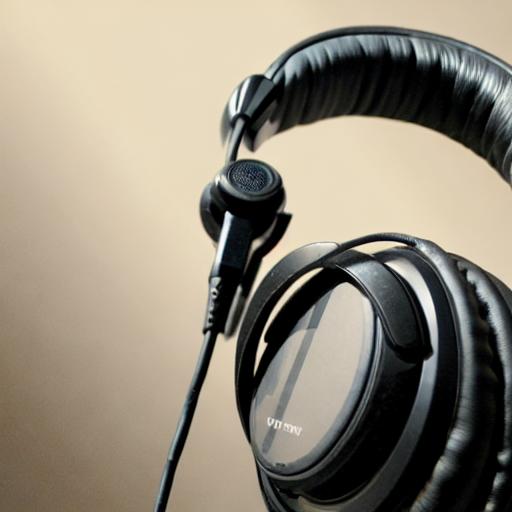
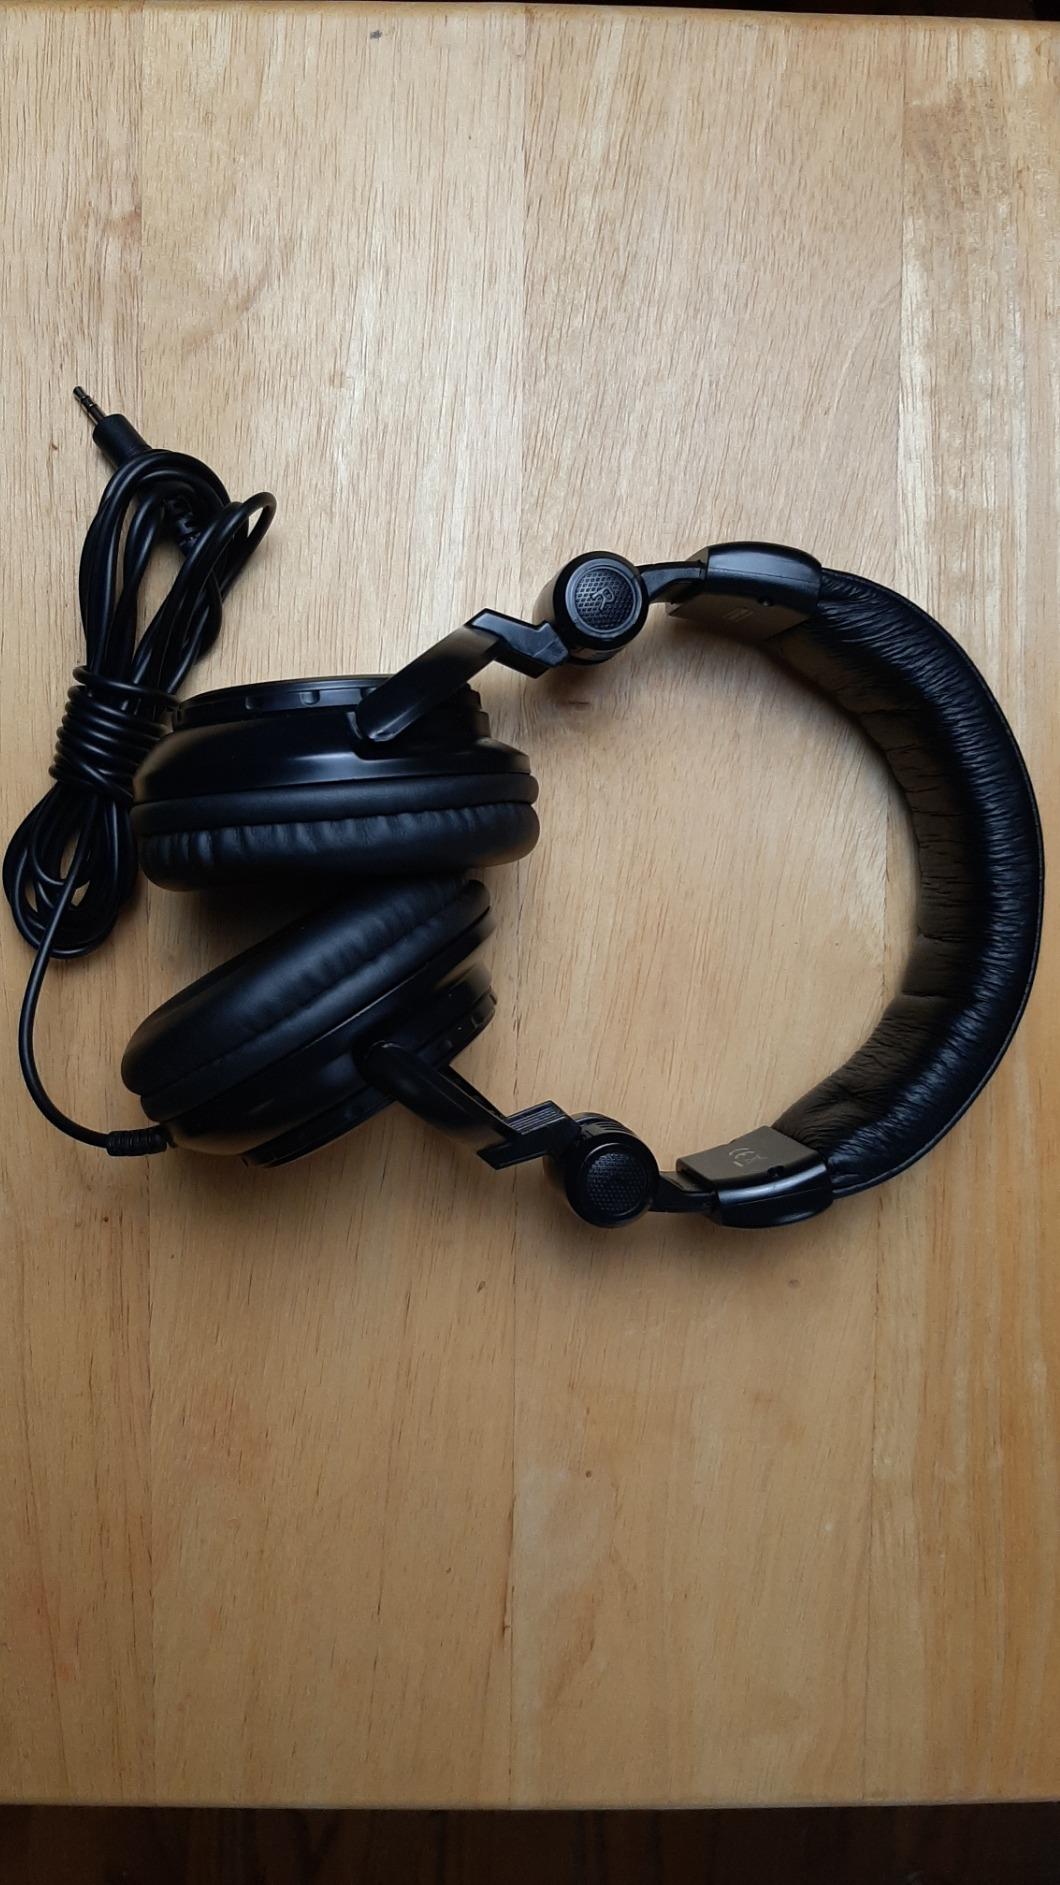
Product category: headphones
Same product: no